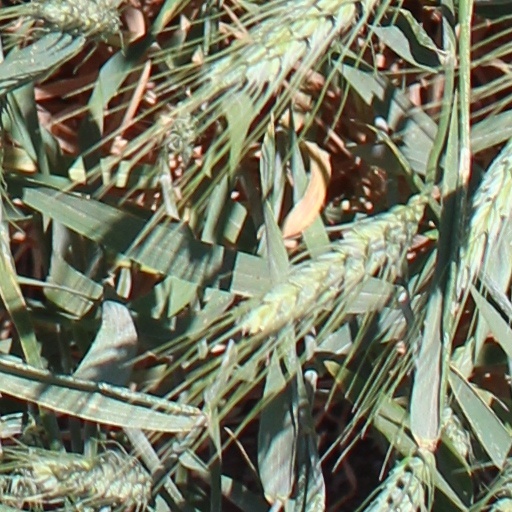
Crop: wheat